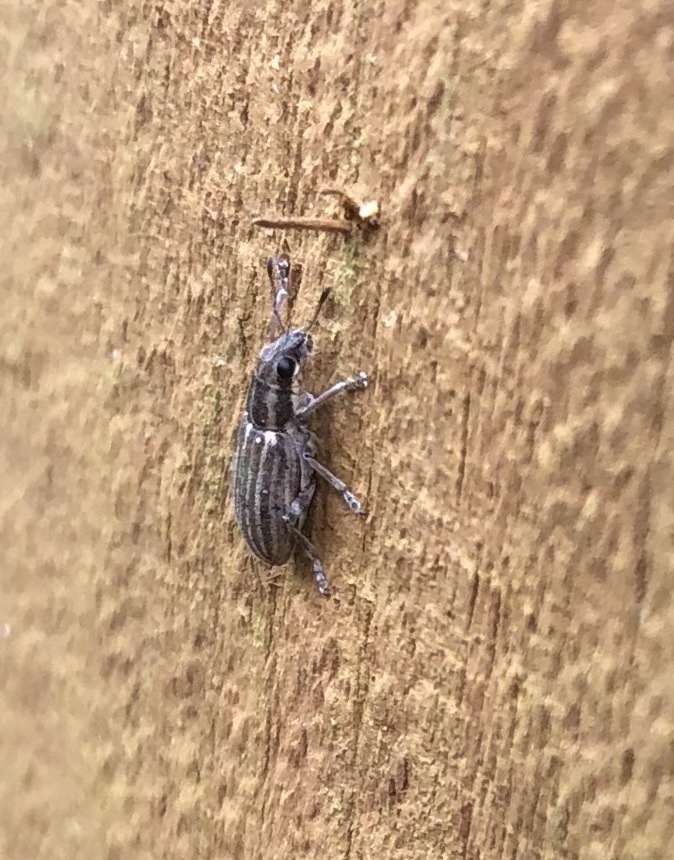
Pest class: pea_leaf_weevil